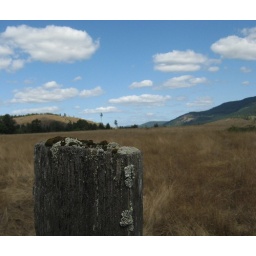
And two seed trees in the distance showing how tall the forest stood when this was forested land.